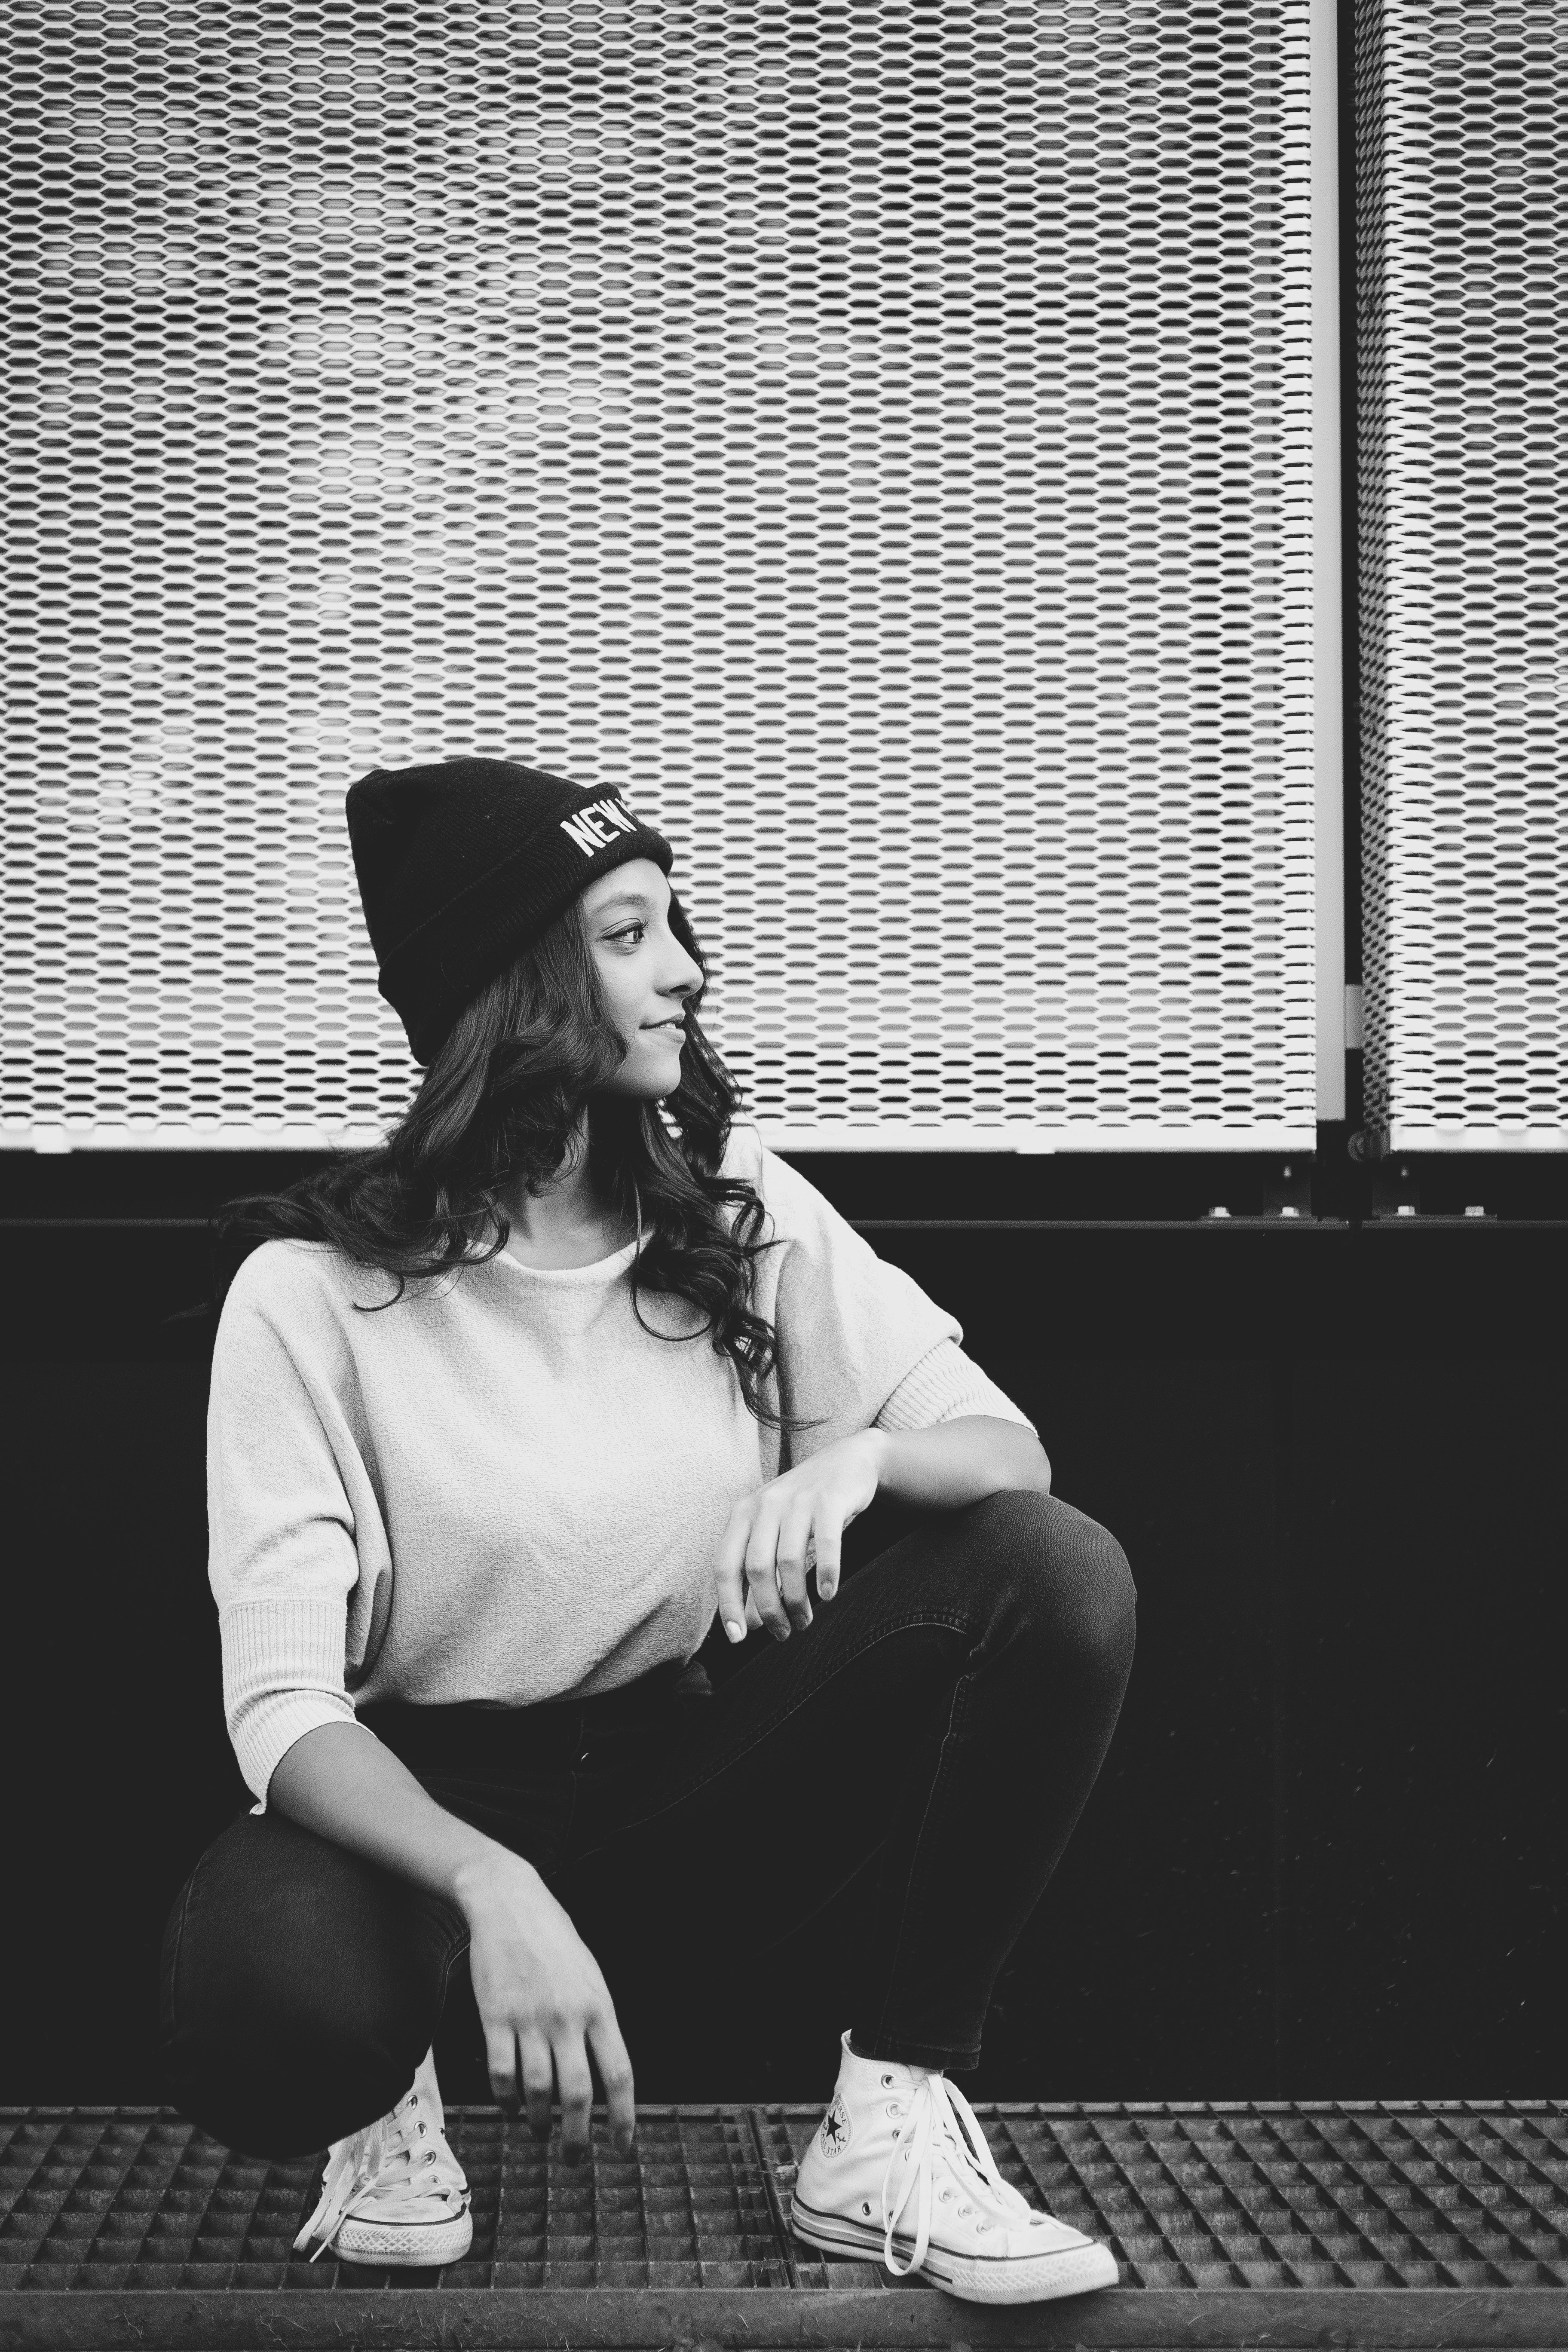
white, black, photograph, sitting, woman, black and white, girl, lady, photography, standing, monochrome photography, snapshot, monochrome, human body, leg, human, angle, human behavior